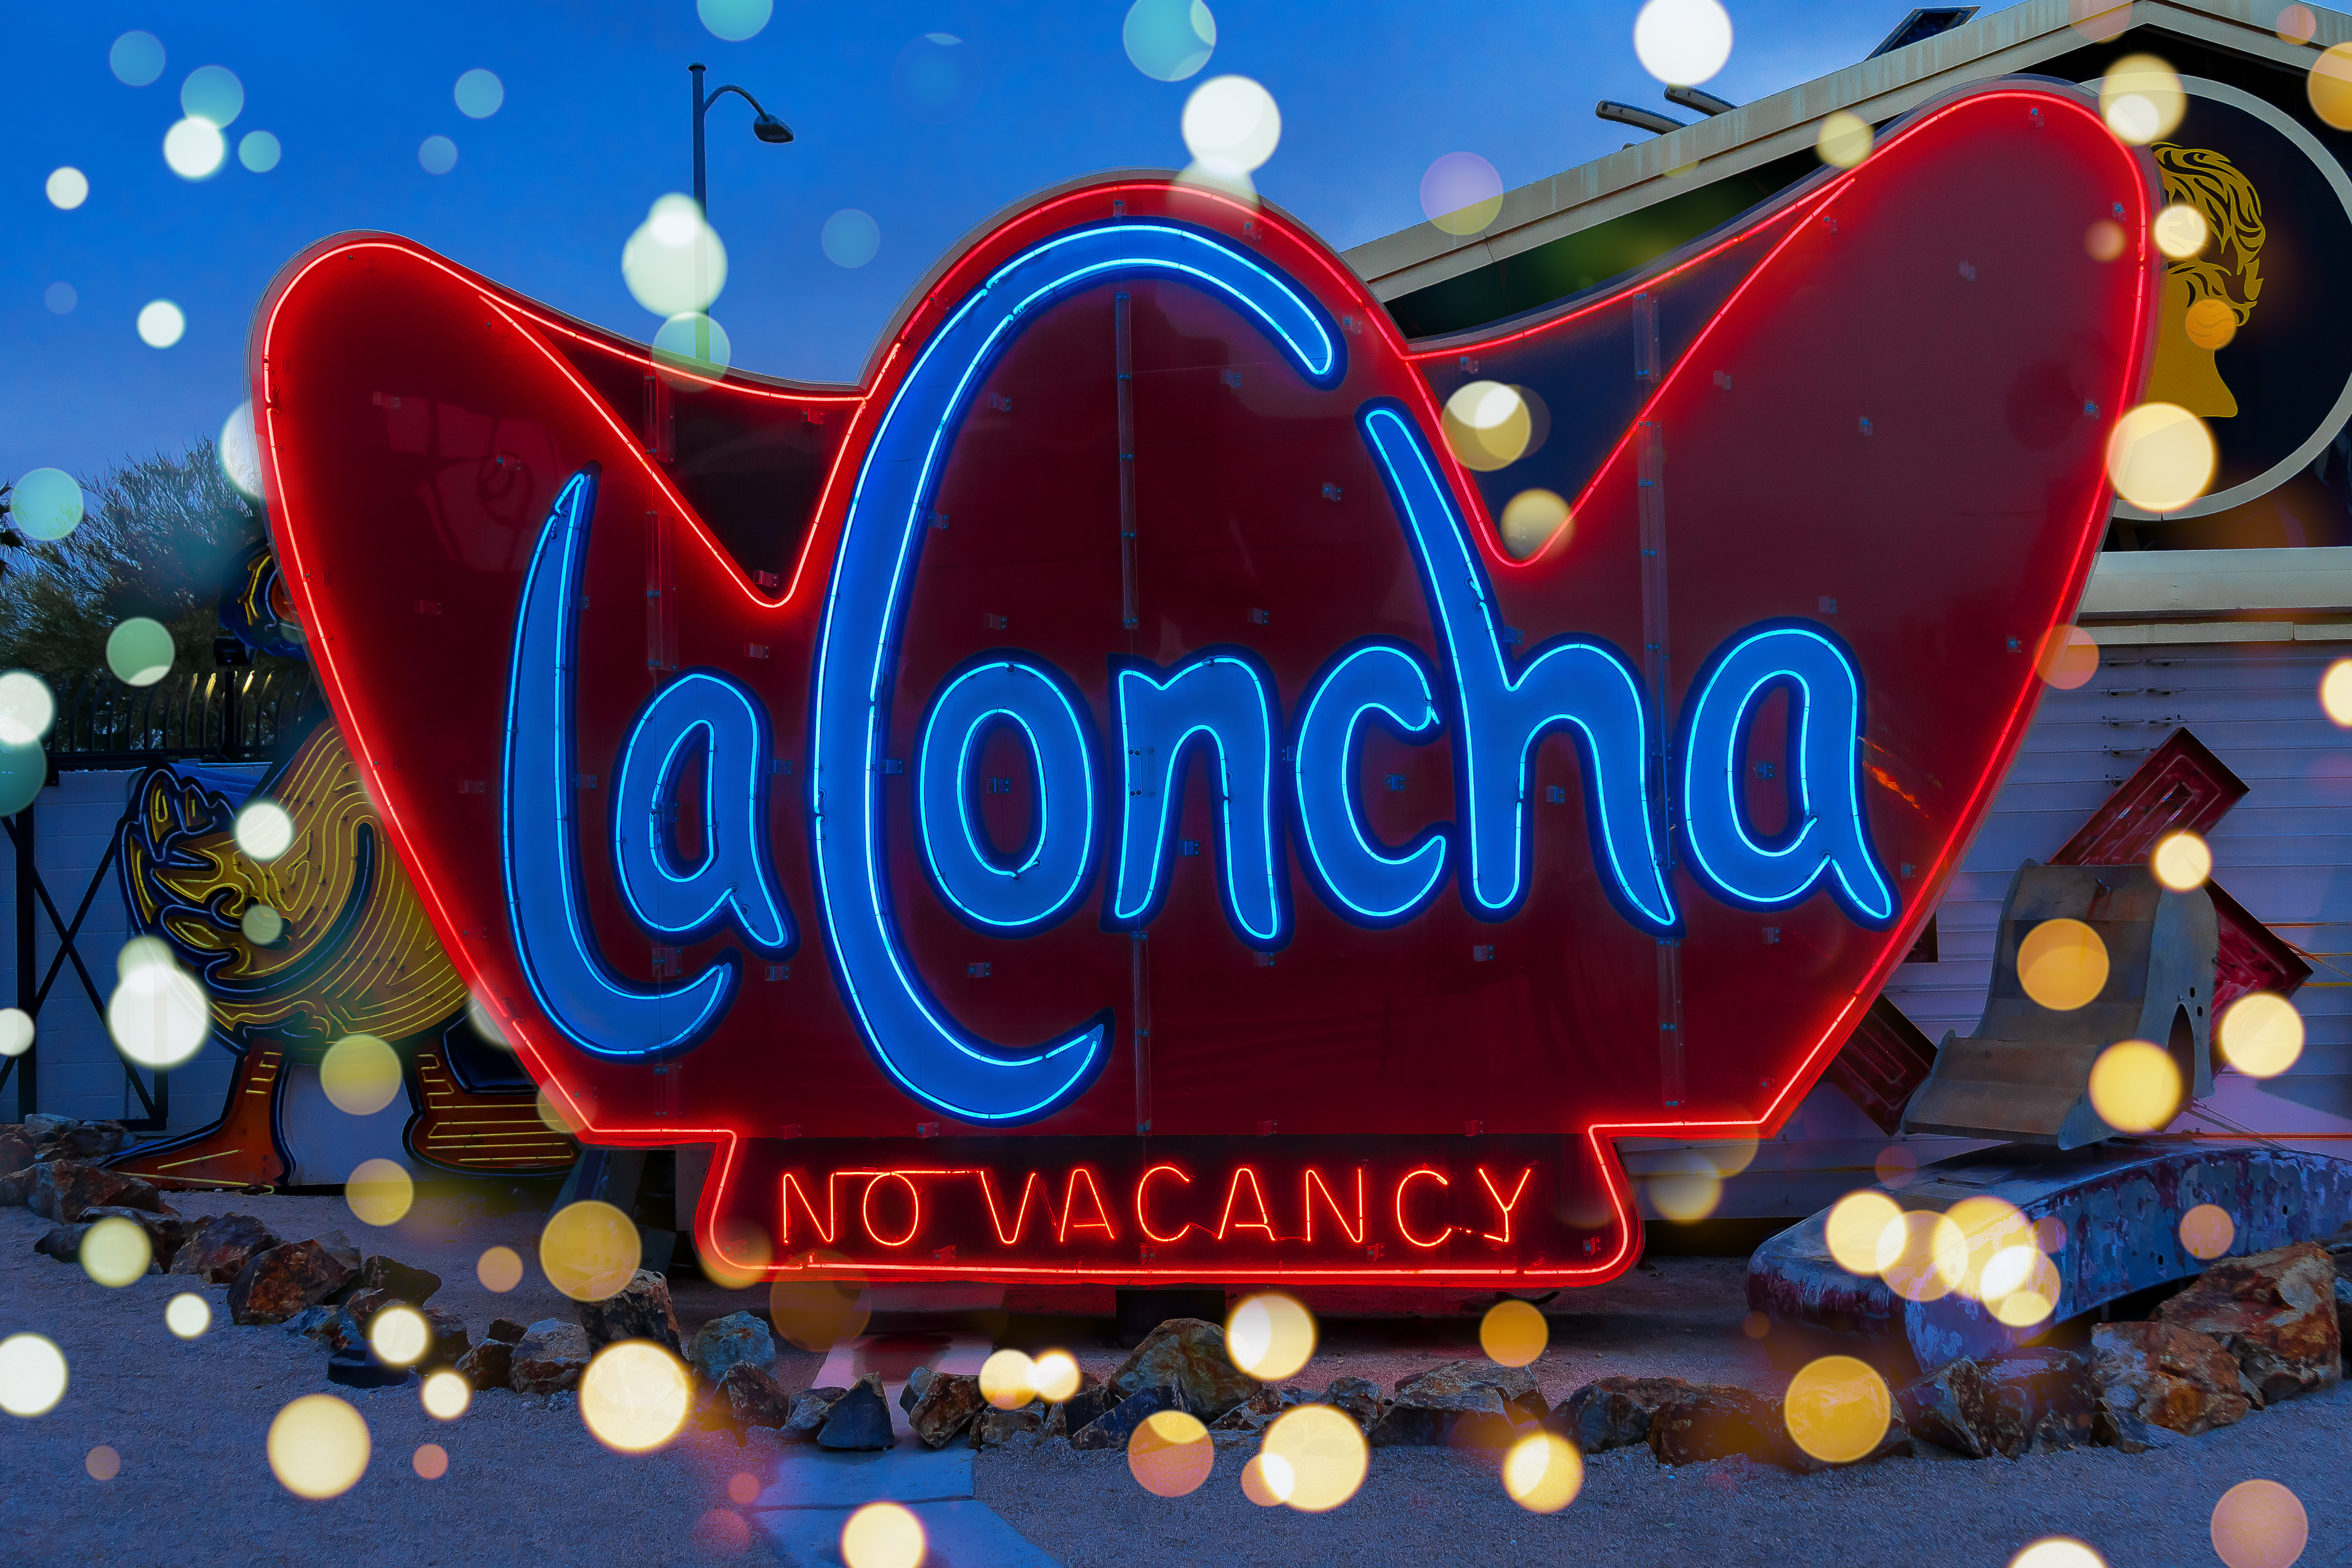
geotagged, nevada, united states, usa, a6500, art, art museum, attraction, beautiful, blue hour, business sign, casino, Casino Sign, City of Las Vegas, Clark County, Clark County Nevada, Clark County NV, collection, destination, dusk, exhibit, gorgeous, Historic Neon Signs, Historic Signs, landmark, las vegas, Las Vegas Attraction, Las Vegas Lights, Las Vegas NV, Las Vegas Photography, Las Vegas Signs, las vegas strip, Light Projection Exhibit, Lighted Sign, museum, neon, Neon Boneyard, Neon Museum, neon sign, Neon Sign Museum, Nevada Tourism, North Gallery, Outdoor Exhibition, public art, sightseeing, sign, sony, SONY a6500, SONY Alpha 6500, sony mirrorless, The Neon Museum, The Neon Museum Las Vegas, tourist attraction, travel, Travel Blog Photo, travel photography, vacation, Vacation Photo, vegas, text, font, heart, love, signage, electronic signage, christmas eve, fictional character, valentine's day, graphics